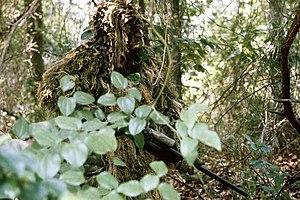
Call of Duty 4: Modern Warfare est un jeu vidéo de tir à la première personne développé par Infinity Ward et édité par Activision sur Windows, Mac OS, PlayStation 3, Xbox 360, ainsi qu'une version pour console portable Nintendo DS en novembre 2007. Il est porté sur Wii par Treyarch en novembre 2009, sous-titré Édition Réflexes.
Une ghillie suit est un vêtement de camouflage utilisé par les tireurs d'élite ou les chasseurs ou même les photographes animaliers afin de se dissimuler et se fondre dans l'environnement immédiat.
Le camouflage est une méthode de dissimulation. Il permet à un organisme visible ou à un objet de passer inaperçu, en se fondant avec son environnement.